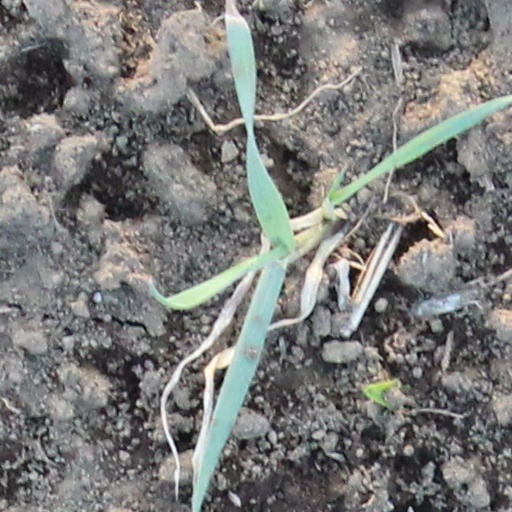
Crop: wheat